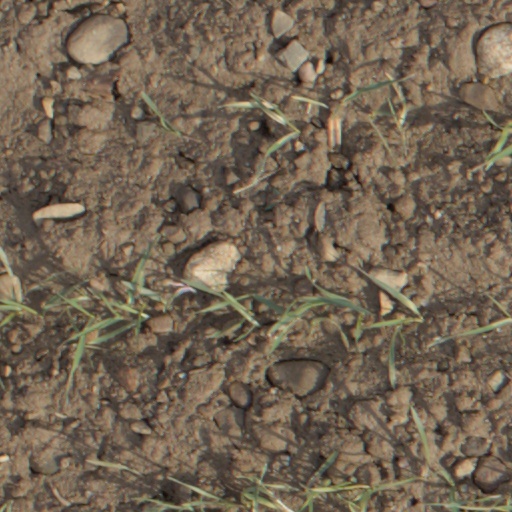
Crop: wheat